Lipovans

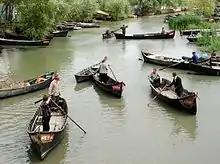
Lipovans in Vylkove, Ukraine

The Lipovans emigrated from Russia in the 18th century, as dissenters from the main Russian Orthodox Church. They settled along the Prut River in Moldavia and in the Danube Delta. They have maintained strong religious traditions which predate the reforms of the Russian Orthodox Church undertaken during the rule of Patriarch Nikon. When the Patriarch made changes to worship in 1652, some believers carried on worshipping in the "old way". In that sense, they continued to speak Old Russian, to cross themselves with two fingers instead of three, and to keep their beards. The Russian government and the Orthodox Church persecuted them, and as a result various sects arose whose goal was to commit suicide, e.g., by burning themselves (self-burners: сожигатели, "sozhigateli"), with many others being forced to emigrate.